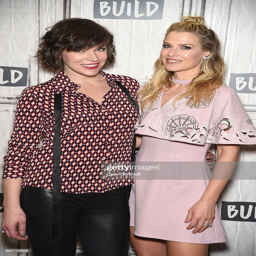
actors attend build series to discuss the film at build studio .